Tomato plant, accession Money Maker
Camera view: tilt-top (135 deg); turntable rotation: 0 degrees
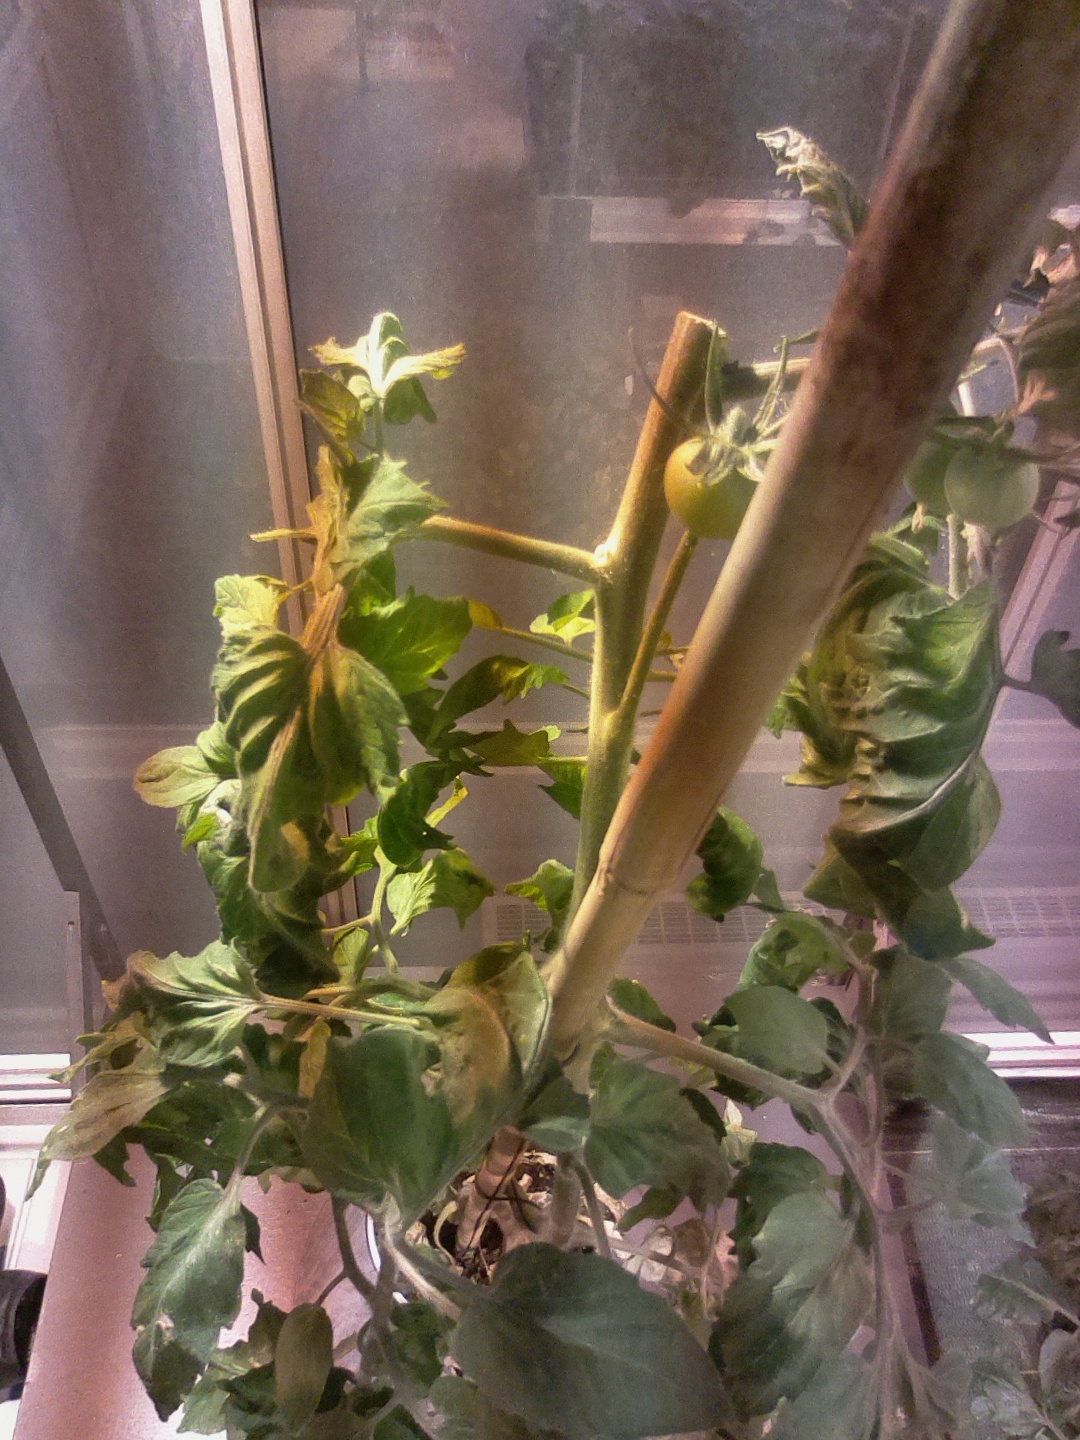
BBCH growth stage 74: 40%-50% of final fruit size